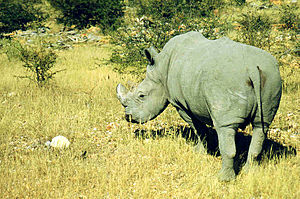
Givskud Zoo / Næsehornet Brutalis
Brutalis i Namibia.
Næsehornet Brutalis i Namibia"
Givskud Zoo er en zoologisk have og safaripark beliggende ved Givskud, 20 km nordvest for Vejle. Givskud Zoo blev grundlagt af Jacob Hansen, og åbnede den 12. august 1969.